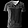
Label: T - shirt / top